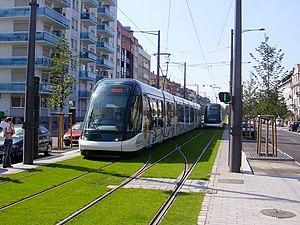
La ligne E du réseau de transports en commun de l'Eurométropole de Strasbourg est une ligne de tramway. Exploitée par la Compagnie des transports strasbourgeois, il s'agit de la seule ligne de tramway de l'agglomération qui ne passe pas par le centre-ville strasbourgeois et la place de l'Homme de Fer.